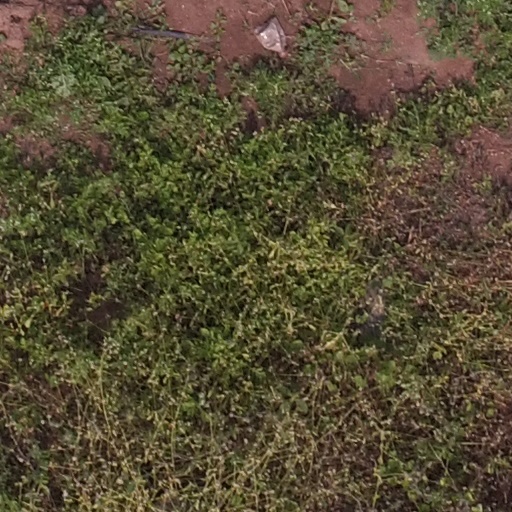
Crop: maize; corn